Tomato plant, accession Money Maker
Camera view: tilt-top (135 deg); turntable rotation: 330 degrees
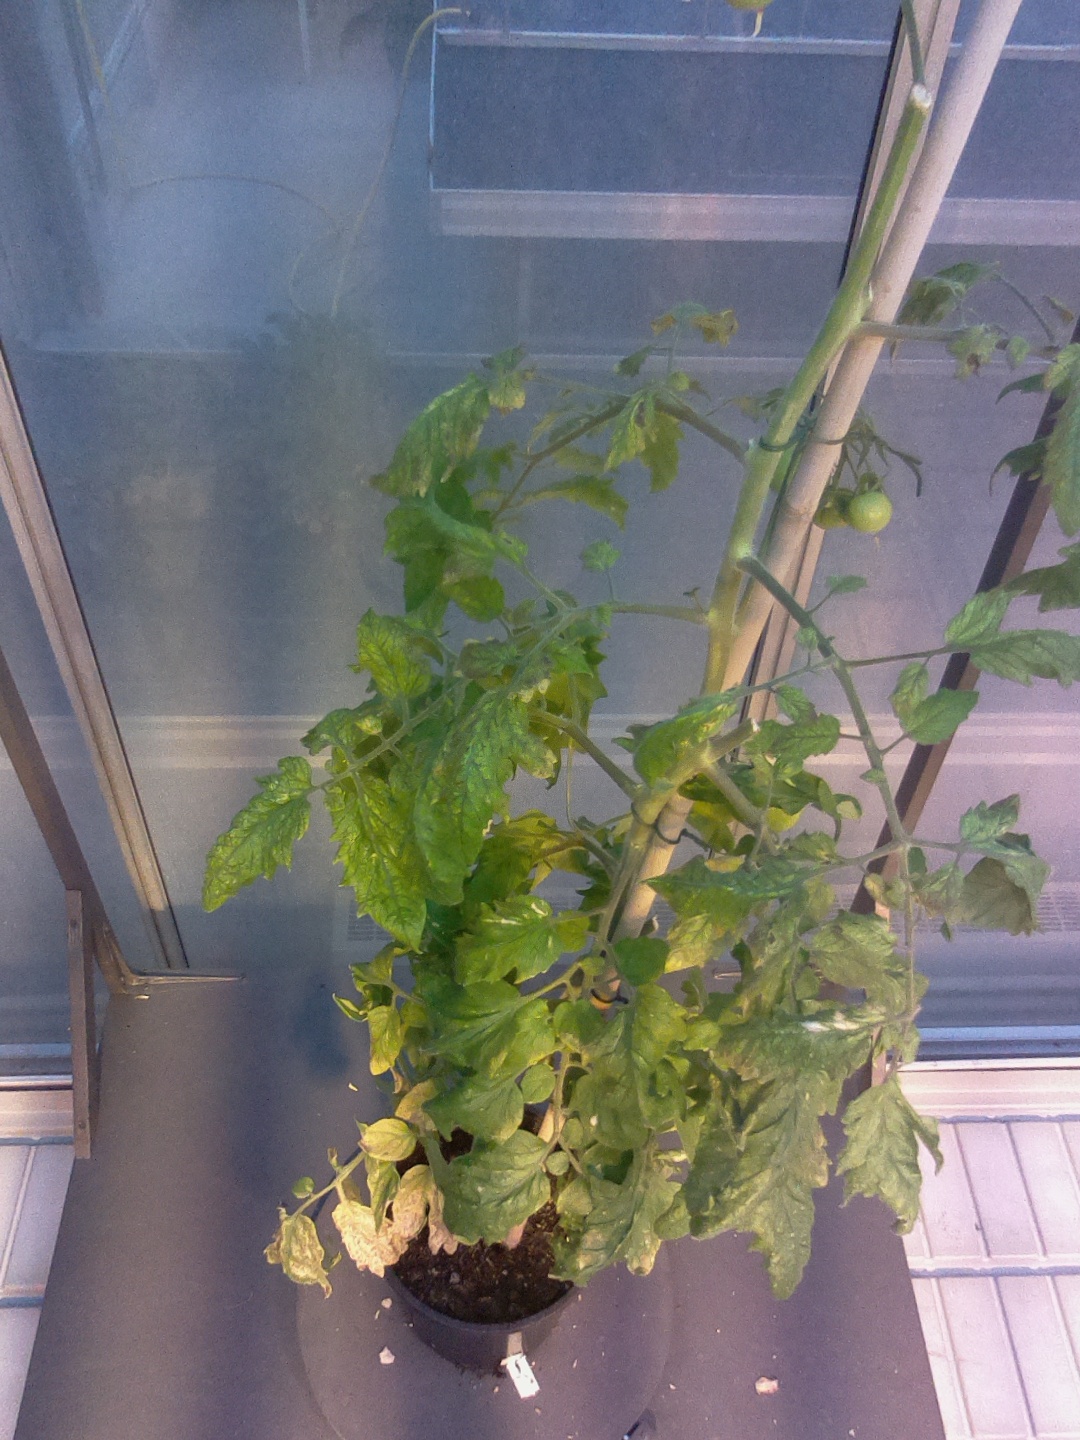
BBCH growth stage 80: fruits start showing typical ripe color (orange -> red)